Tampere Central Station

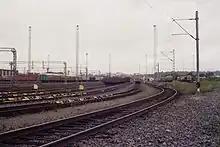
The Viinikka freight yard

The tracks were greatly renewed in the late 1990s, and the loading tracks of the old cargo station were disassembled and the locomotive garage houses were disused. Many tracks leading to nearby storage buildings were also disassembled. In 2004, the track from the track yard to the Naistenlahti power station was cut from its northern end. The southern end is used to store and organise train carriages.